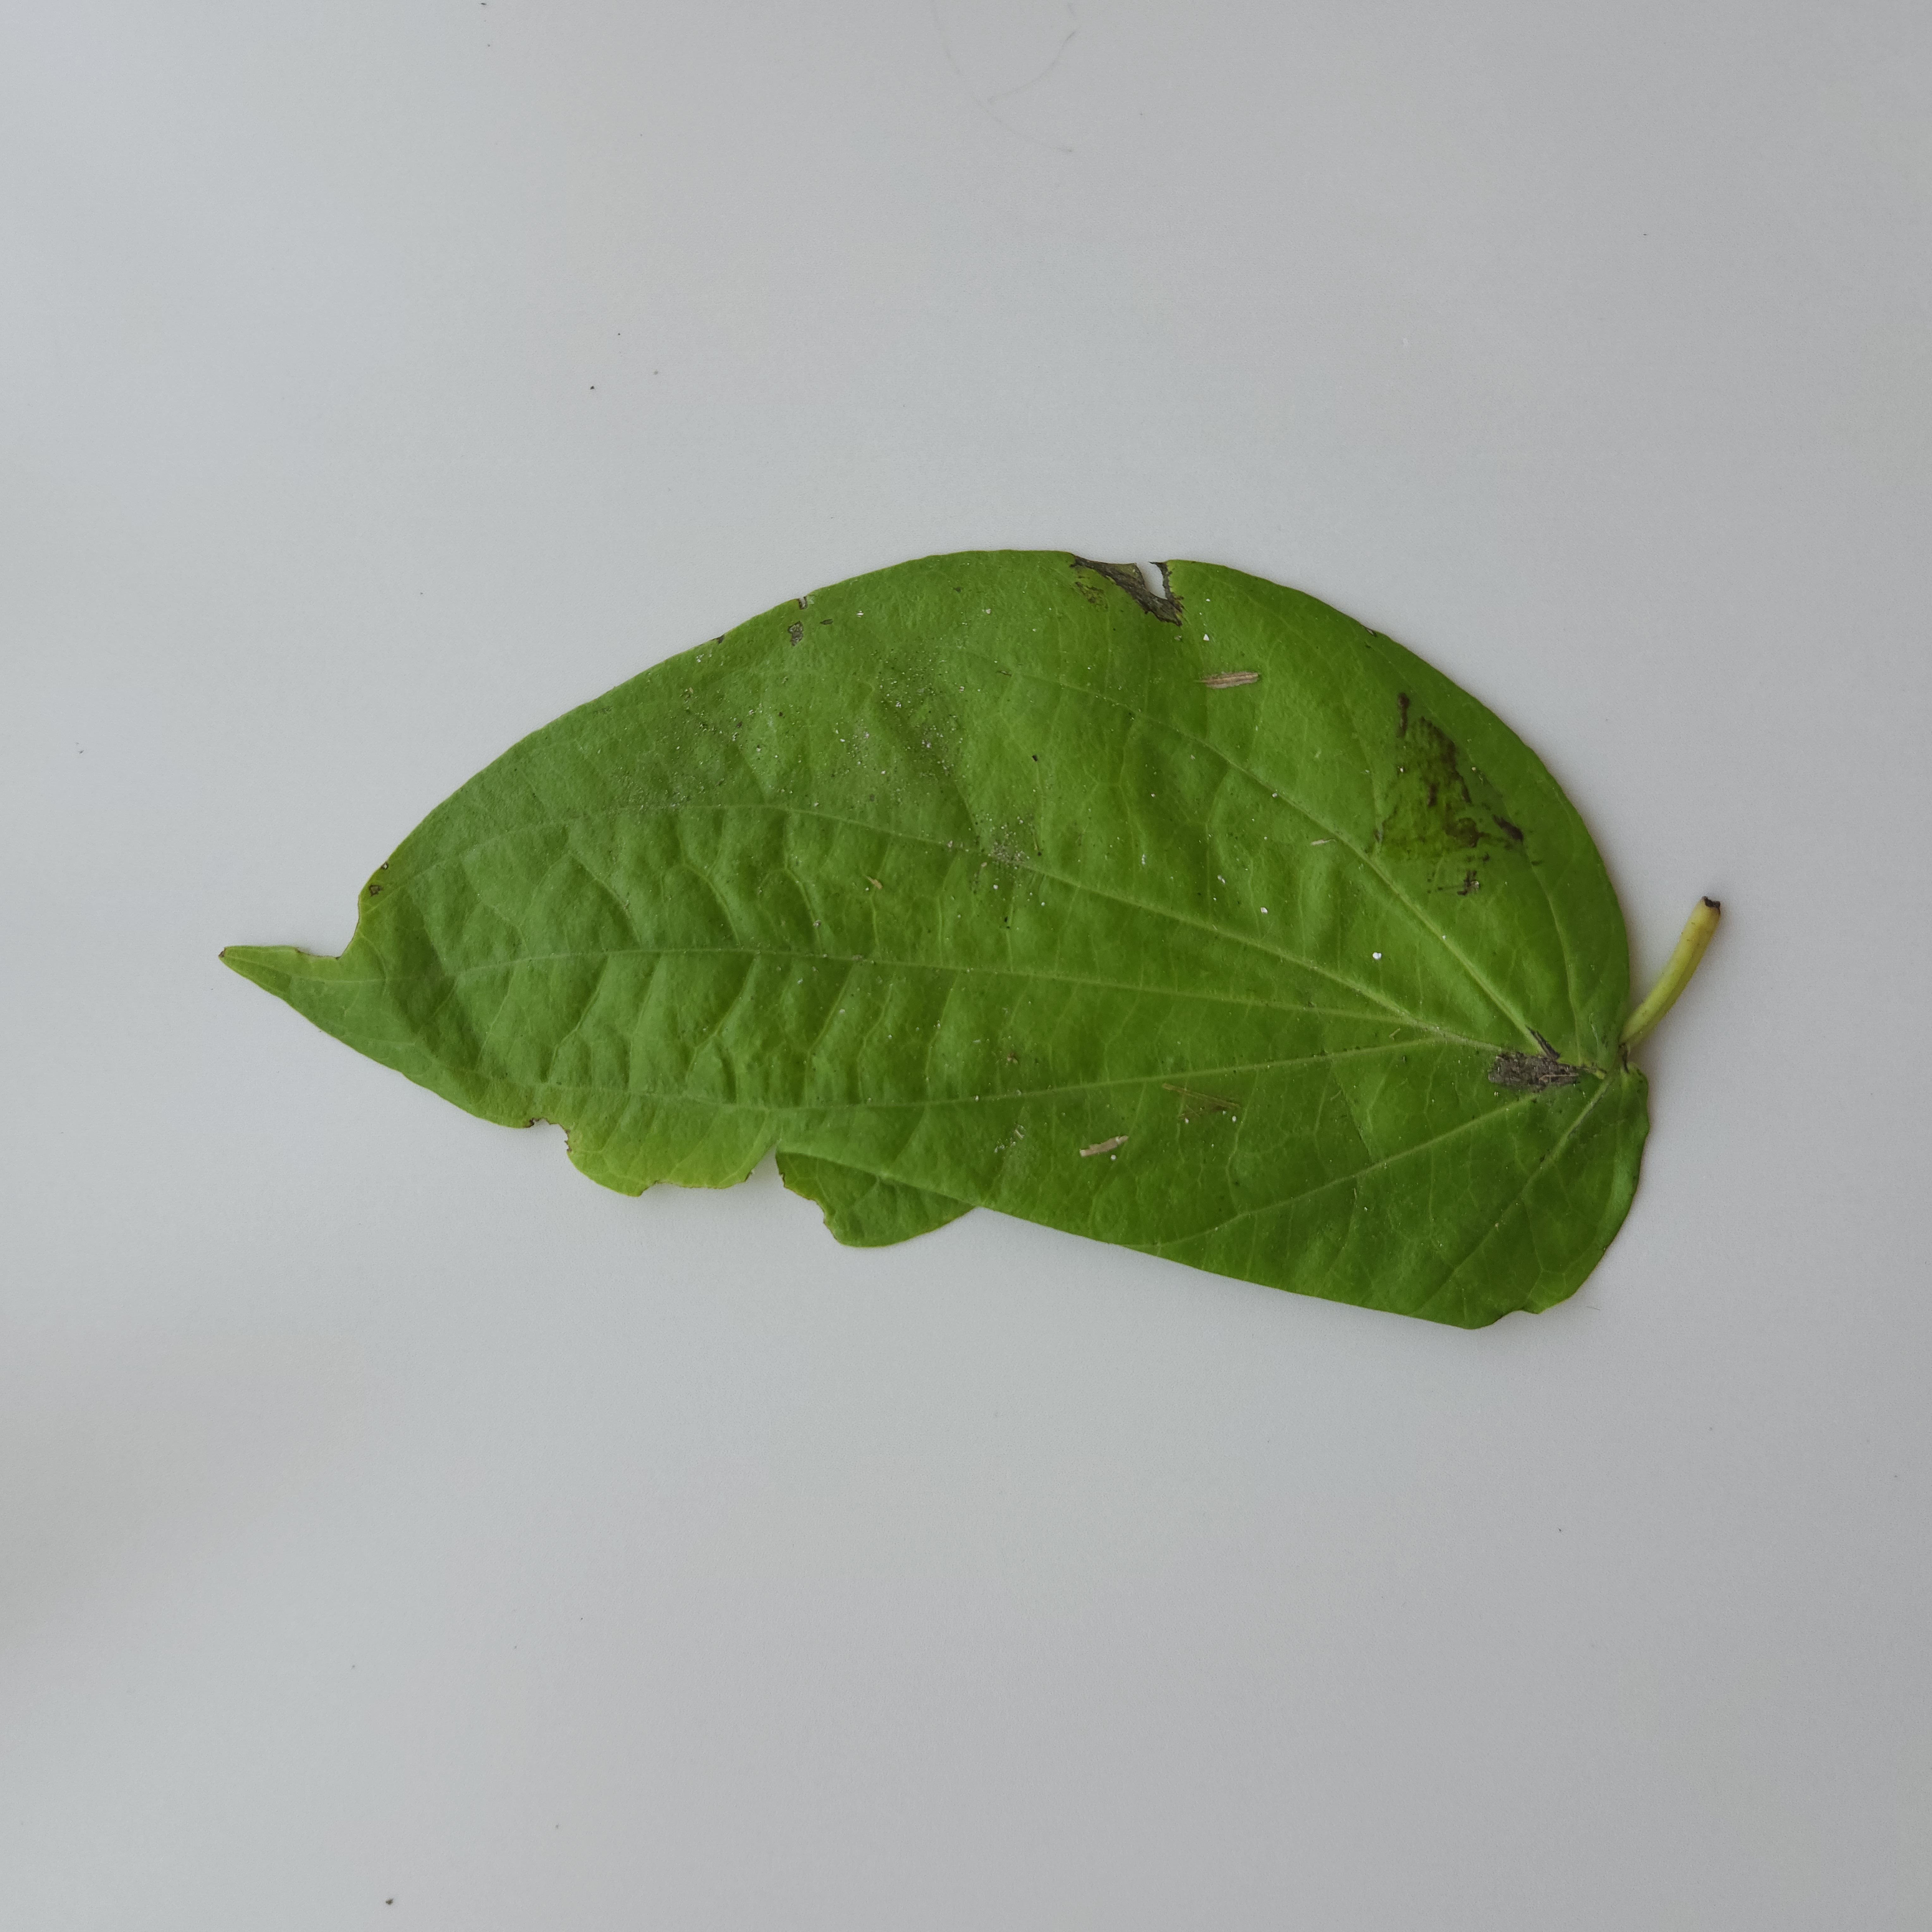
Label: Diseased